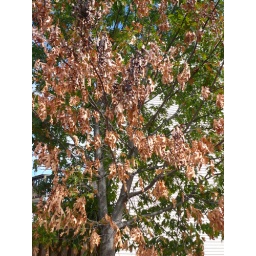
Same location about a month later - tree damaged by the truck fire.